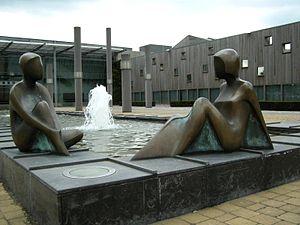
Nedap est une société néerlandaise qui conçoit des systèmes électroniques dans les domaines de l'antivol magasin, de la sûreté, de la biométrie, du contrôle informatique. Son produit phare est une solution de vote électronique.